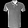
Label: T - shirt / top